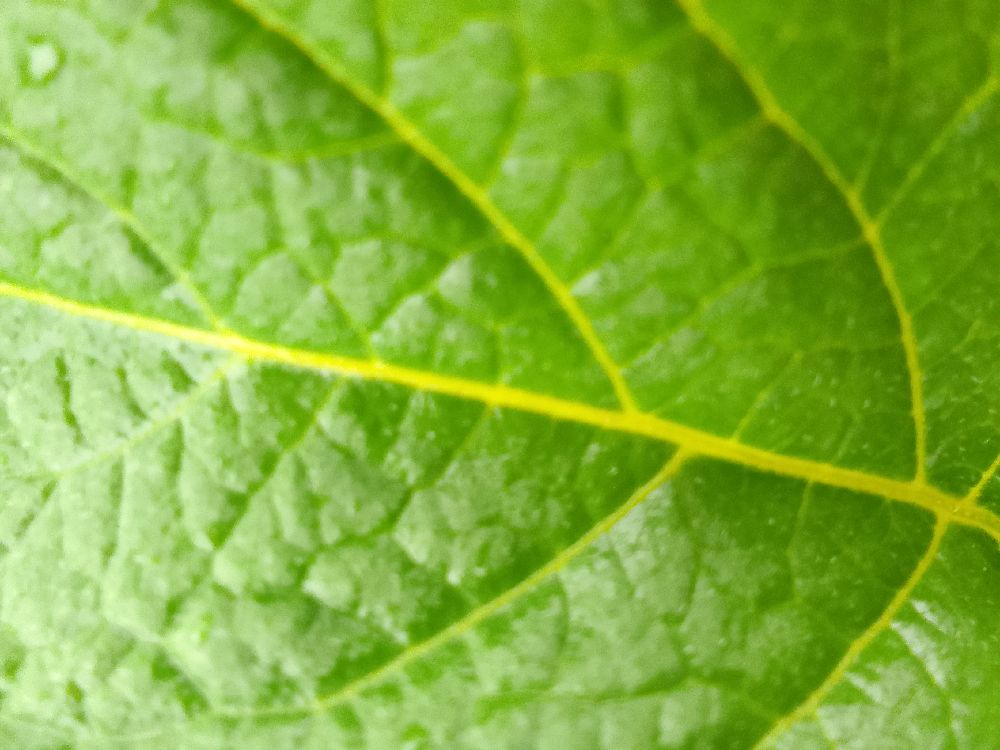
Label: Healthy